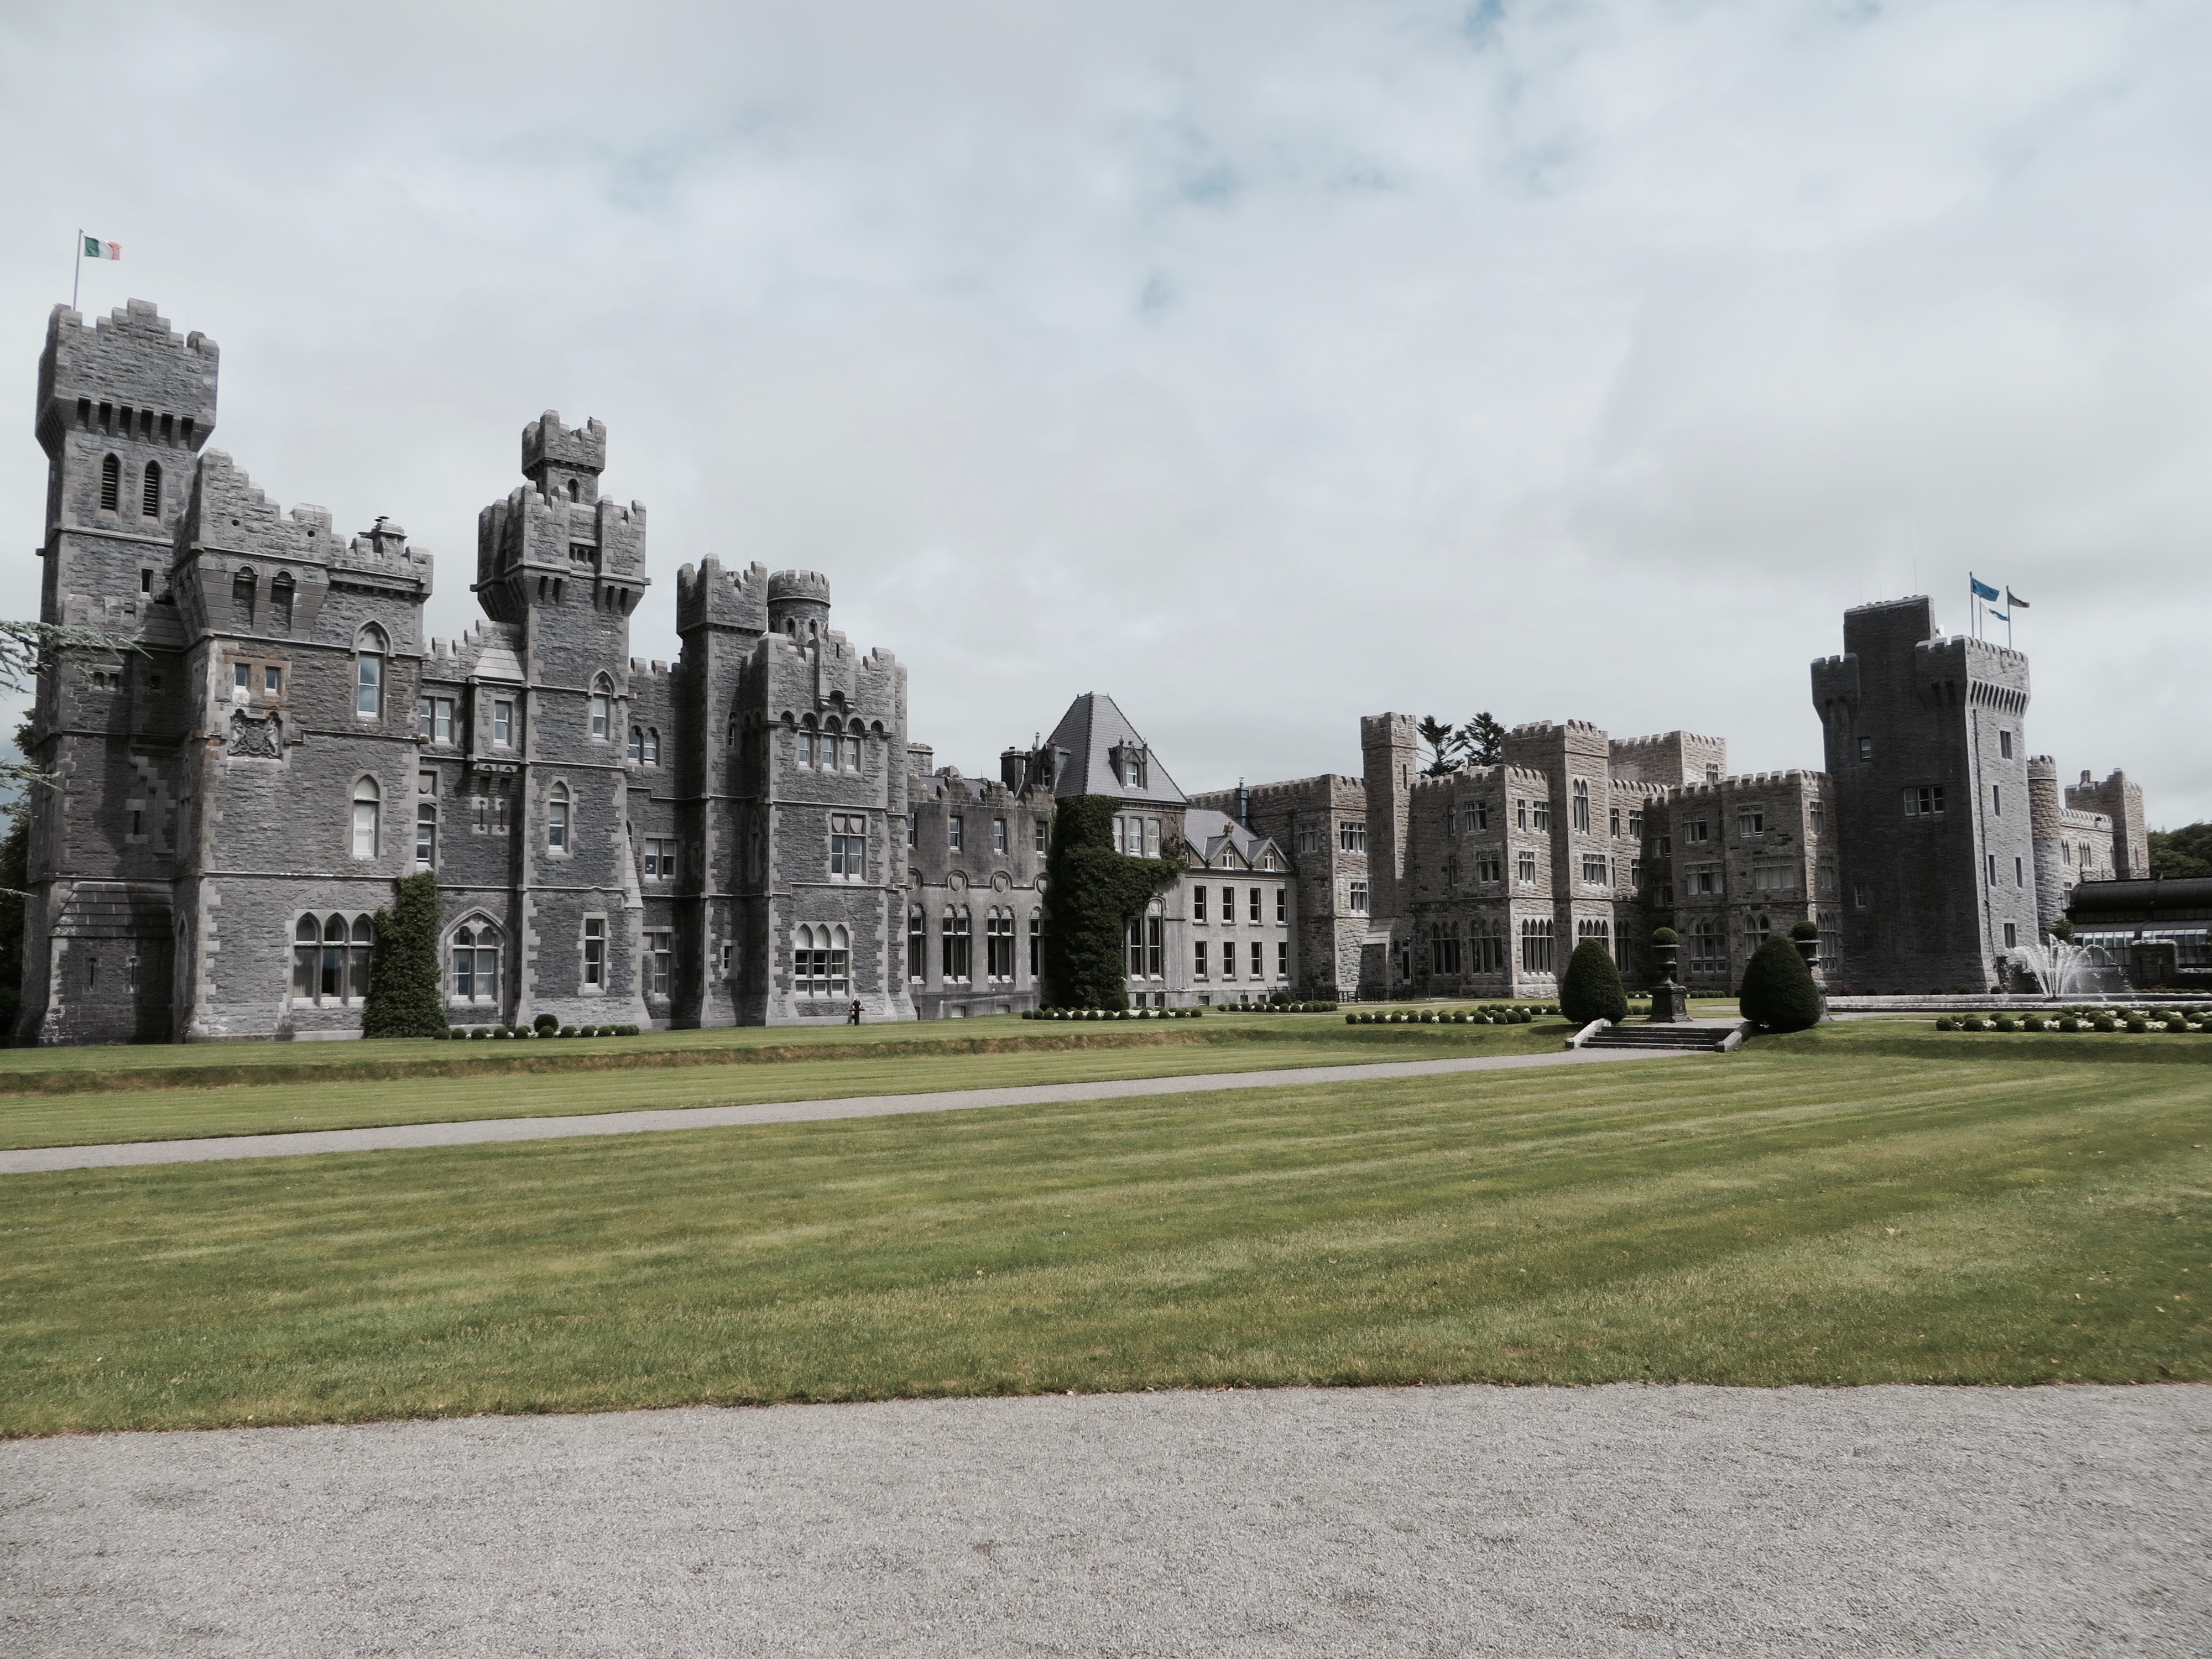
architecture, skyline, building, chateau, city, cityscape, downtown, suburb, castle, landmark, tower block, estate, stately home, urban area, residential area, human settlement